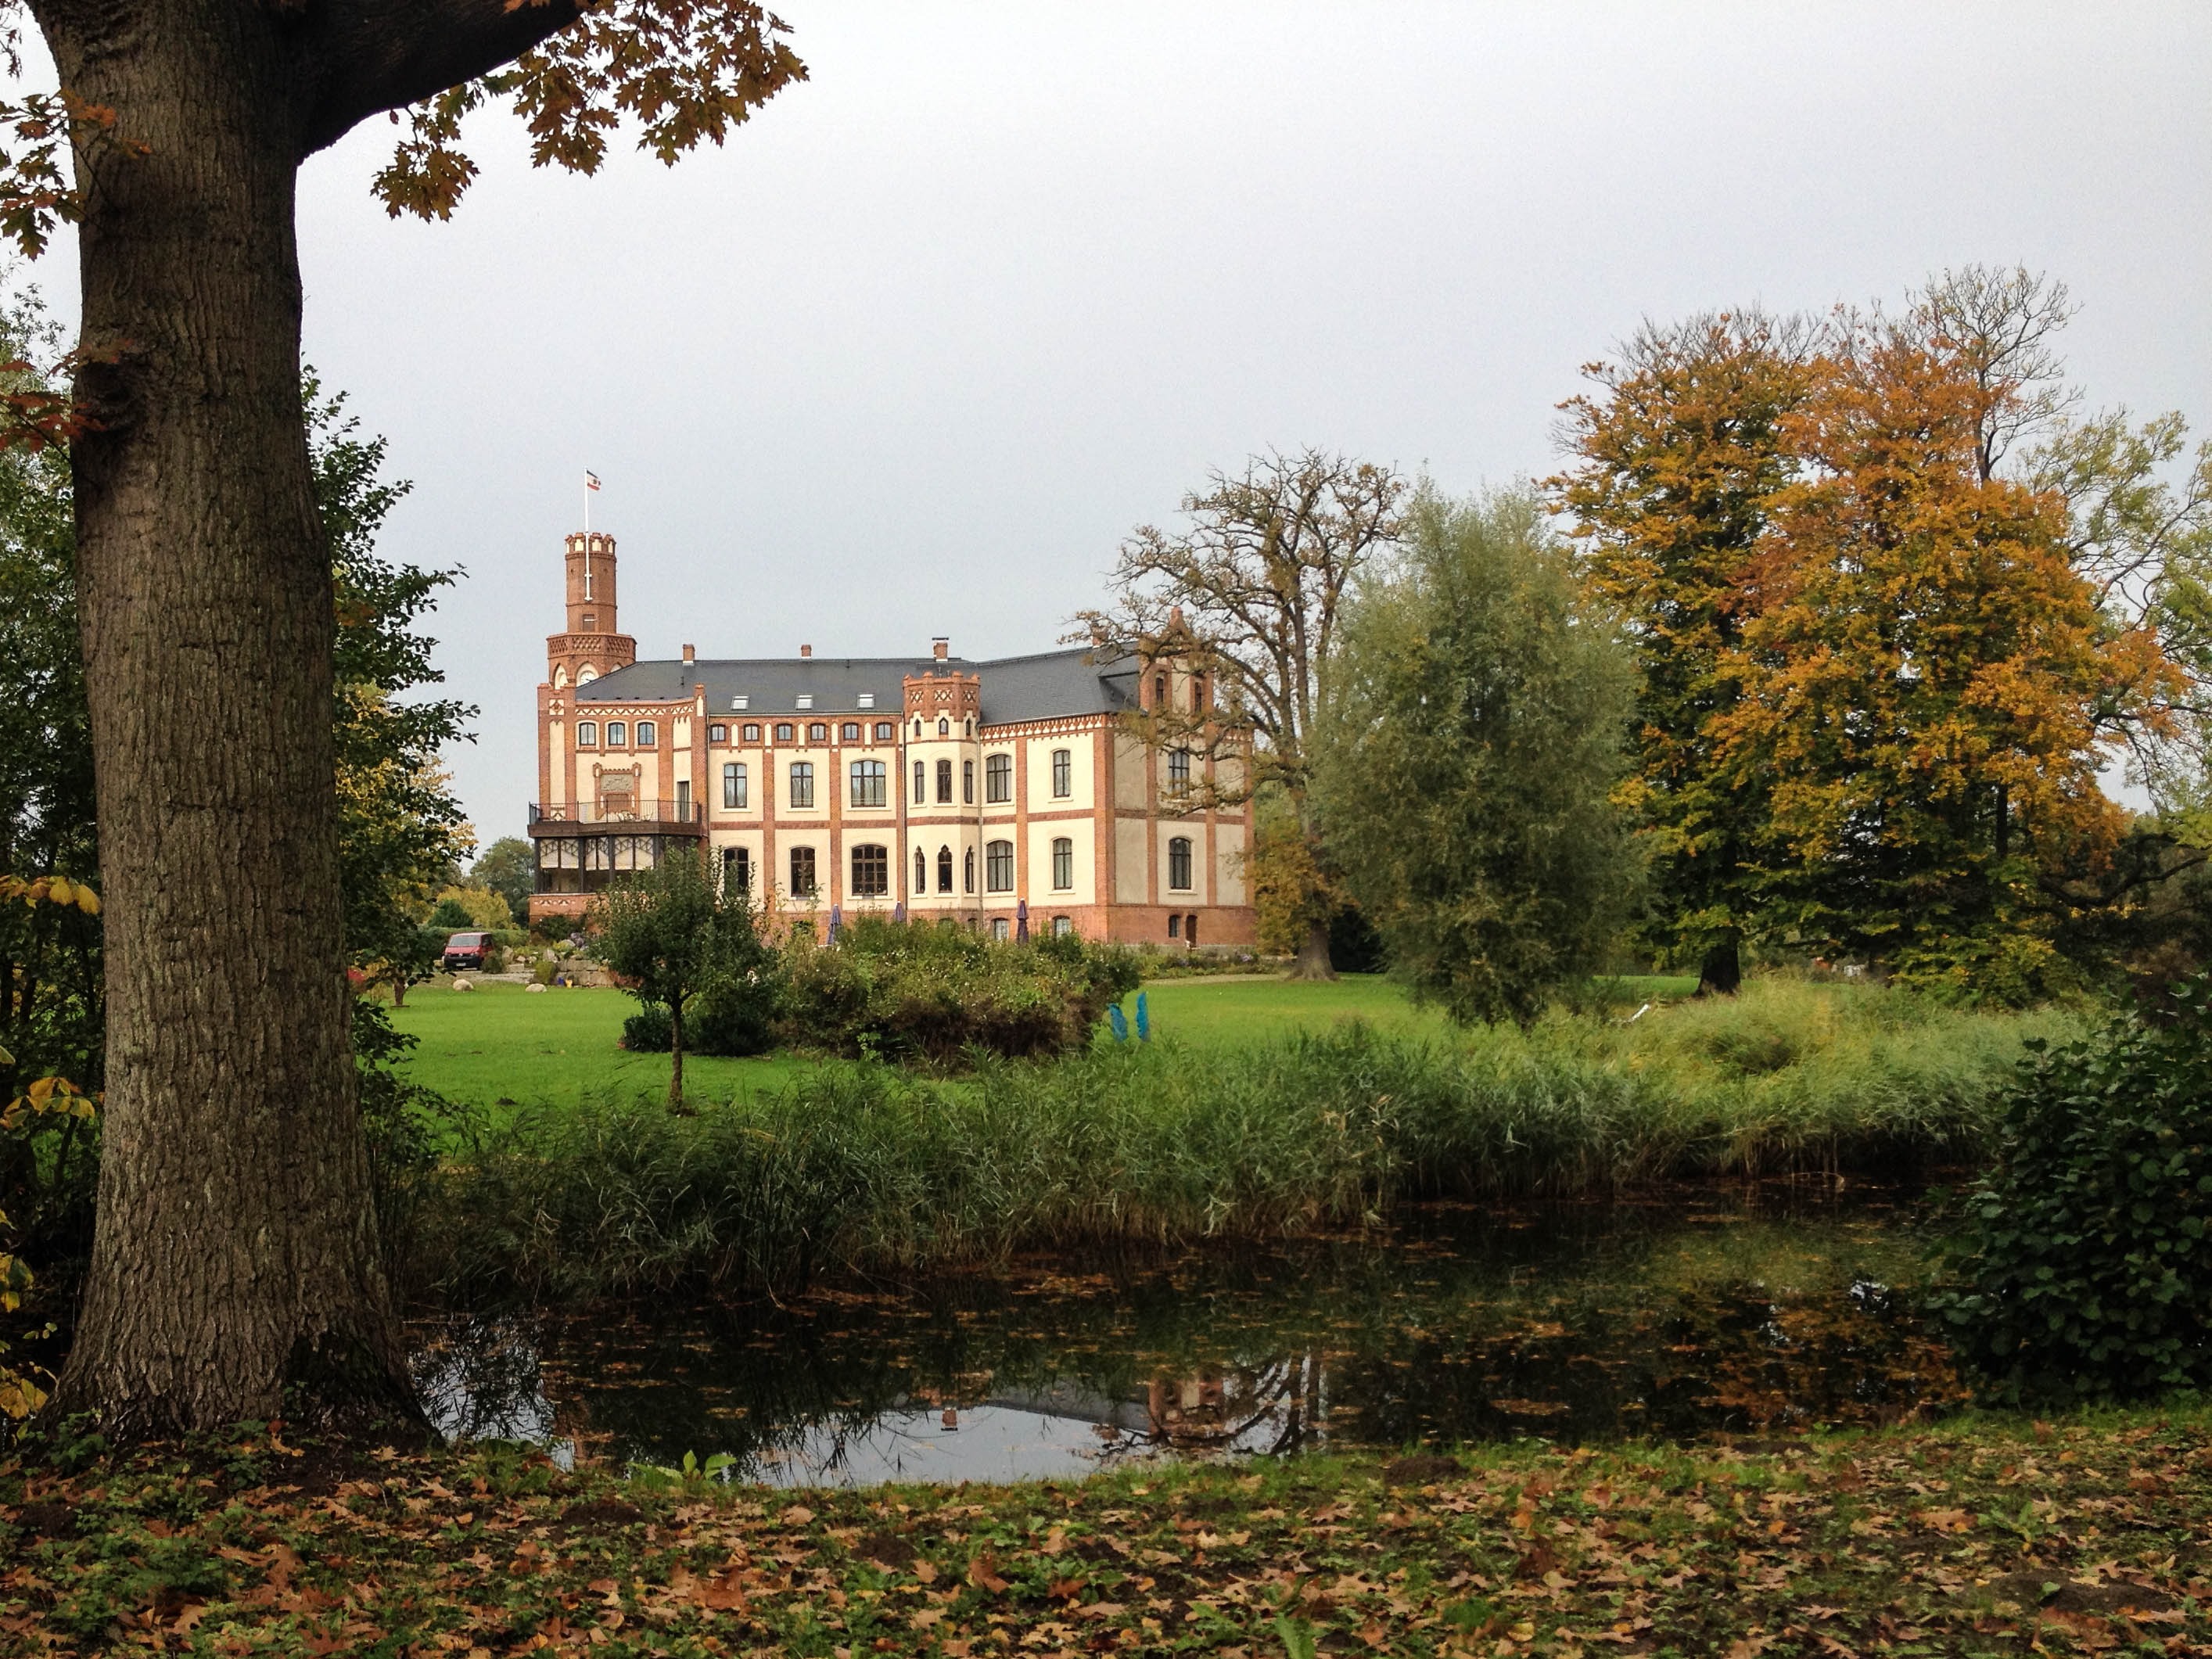
tree, house, leaf, building, chateau, home, autumn, park, castle, garden, season, waterway, estate, manor house, castle park, rural area, mecklenburg western pomerania, woody plant, gamehl